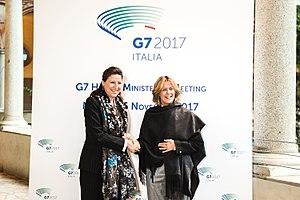
Agnès Buzyn (Ministre des Solidarités et de la Santé) et Beatrice Lorenzin (Ministre italienne de la Santé) lors d'une réunion des ministres de la Santé du G7